Paweł Kryszałowicz

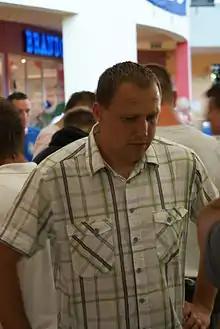

Paweł Kryszałowicz (born 23 June 1974) is a Polish former professional footballer who played as a striker. He represented Poland in 33 matches scoring ten goals. A highlight of his career was the participation and goal scored at the 2002 FIFA World Cup.